Cees Links

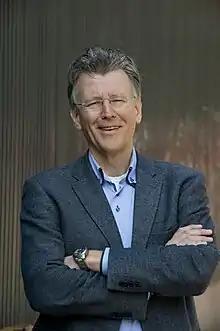
Cees Links

Cees Links (born in 1957 in Amsterdam, the Netherlands) is a Dutch entrepreneur and the founder and CEO of GreenPeak Technologies (2004), a fabless semiconductor company for Smart Home and Internet of things (IoT) applications, in 2016 sold to Qorvo Inc., a USA-based semi-conductor/technology company.